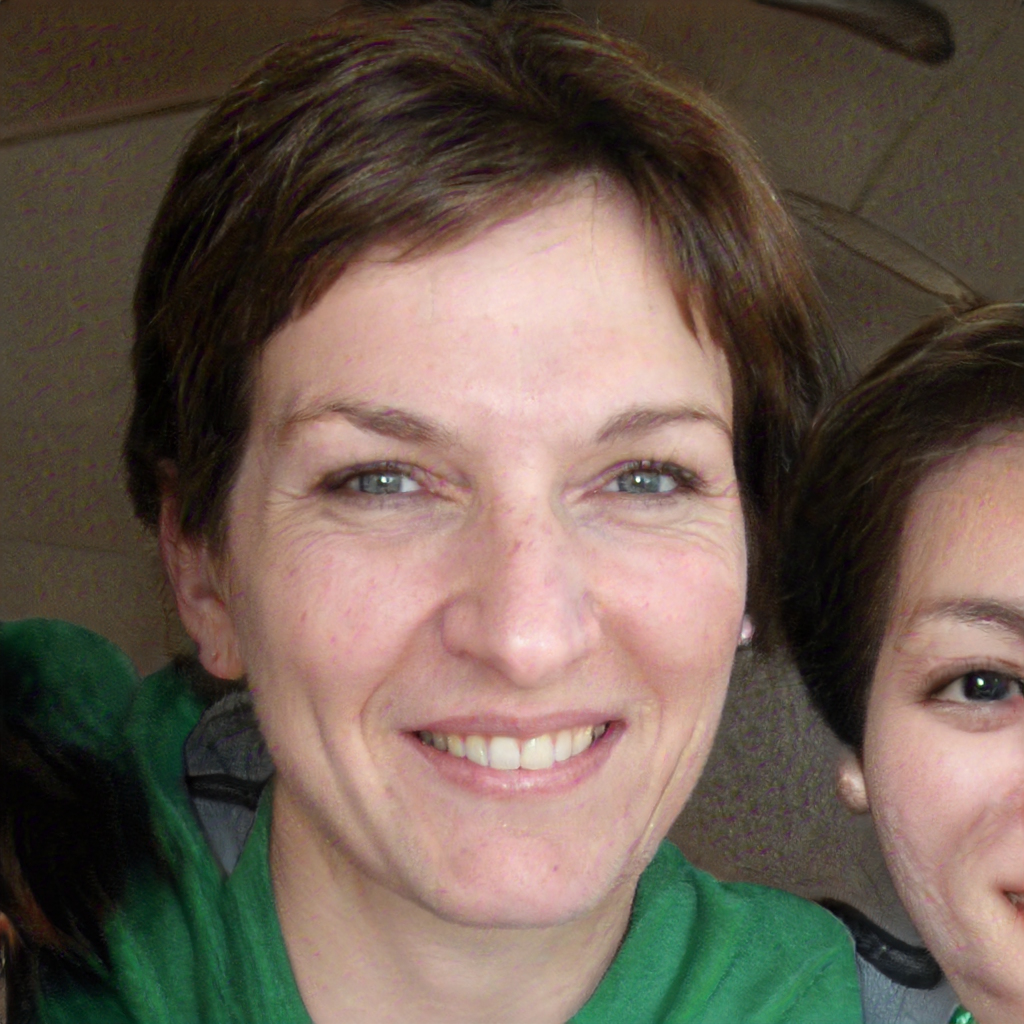
Gender: Female